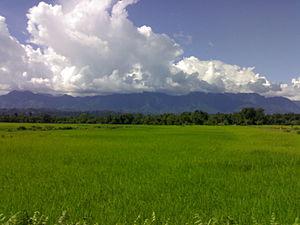
L'Assam fait partie des États de l'extrémité Est de l'Inde, au centre de la région du Nord-Est indien. Il a deux frontières internationales avec le Bhoutan et le Bangladesh et des frontières avec l'Arunachal Pradesh, le Nagaland, le Manipur, le Mizoram, le Tripura, le Meghalaya et le Bengale-Occidental.